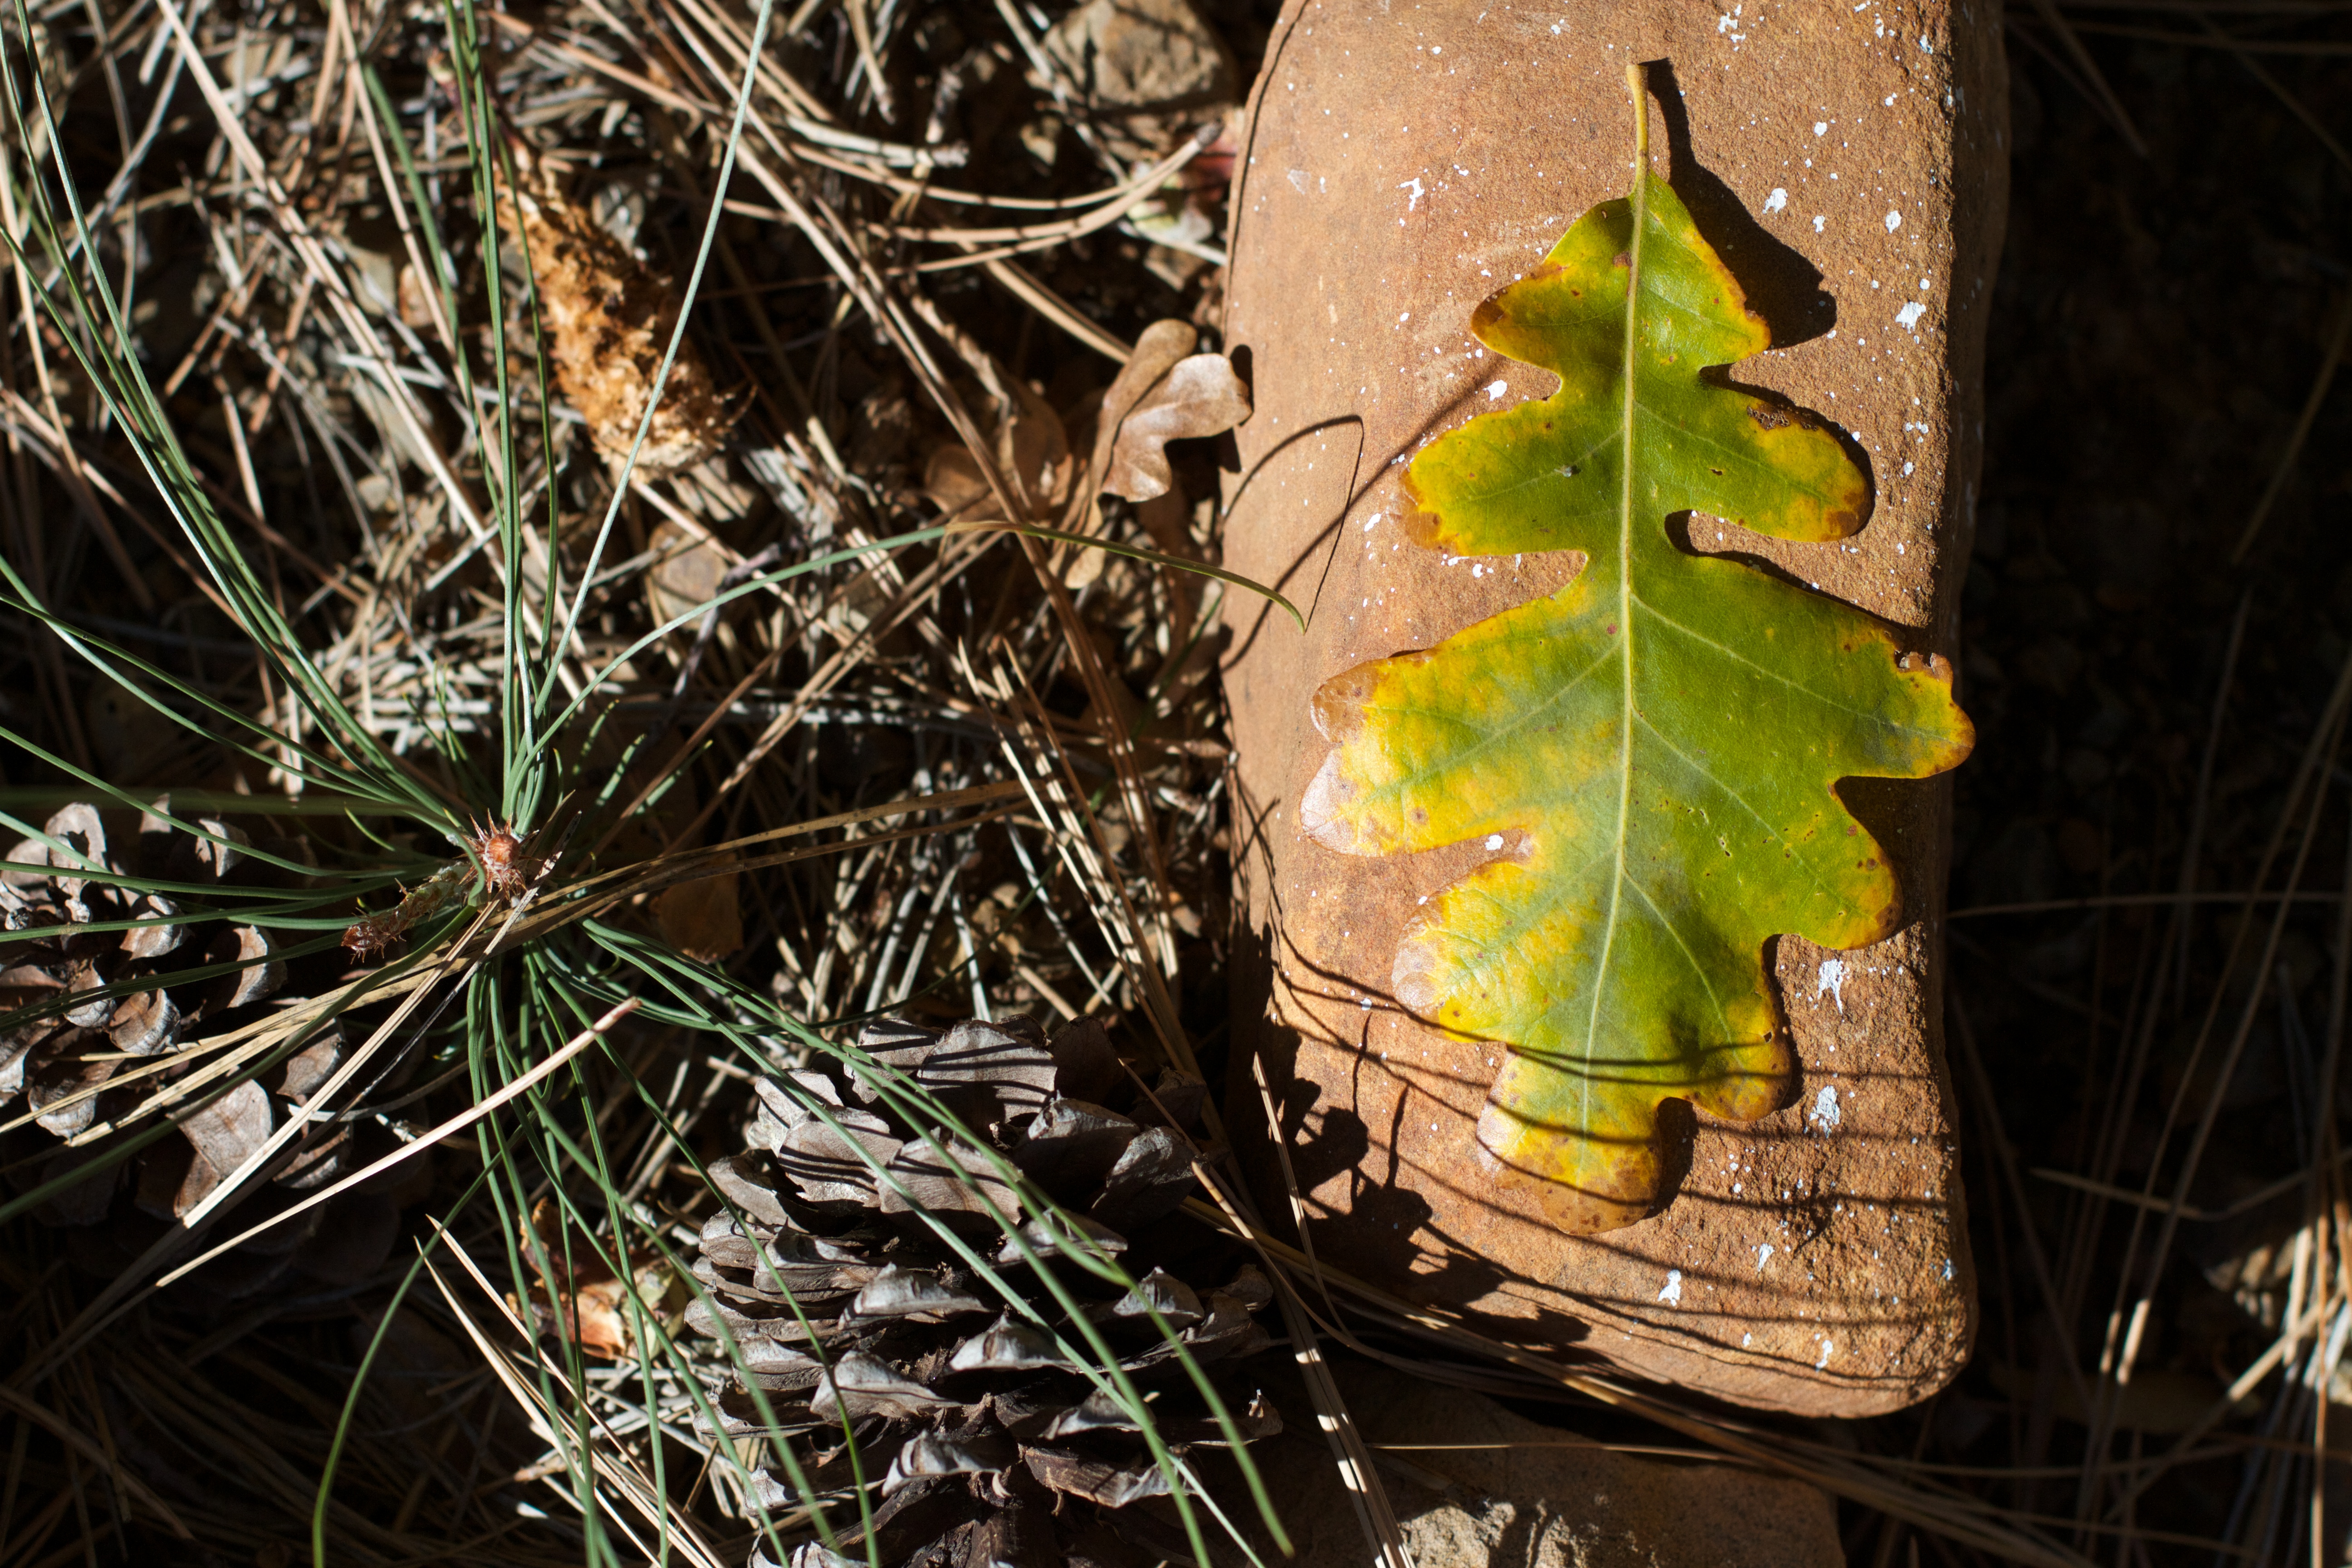
tree, nature, branch, plant, leaf, flower, green, autumn, botany, flora, season, flowering plant, woody plant, land plant